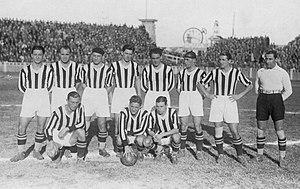
La saison 1930-1931 du Foot-Ball Club Juventus est la vingt-neuvième de l'histoire du club, créé trente-quatre ans plus tôt en 1897.